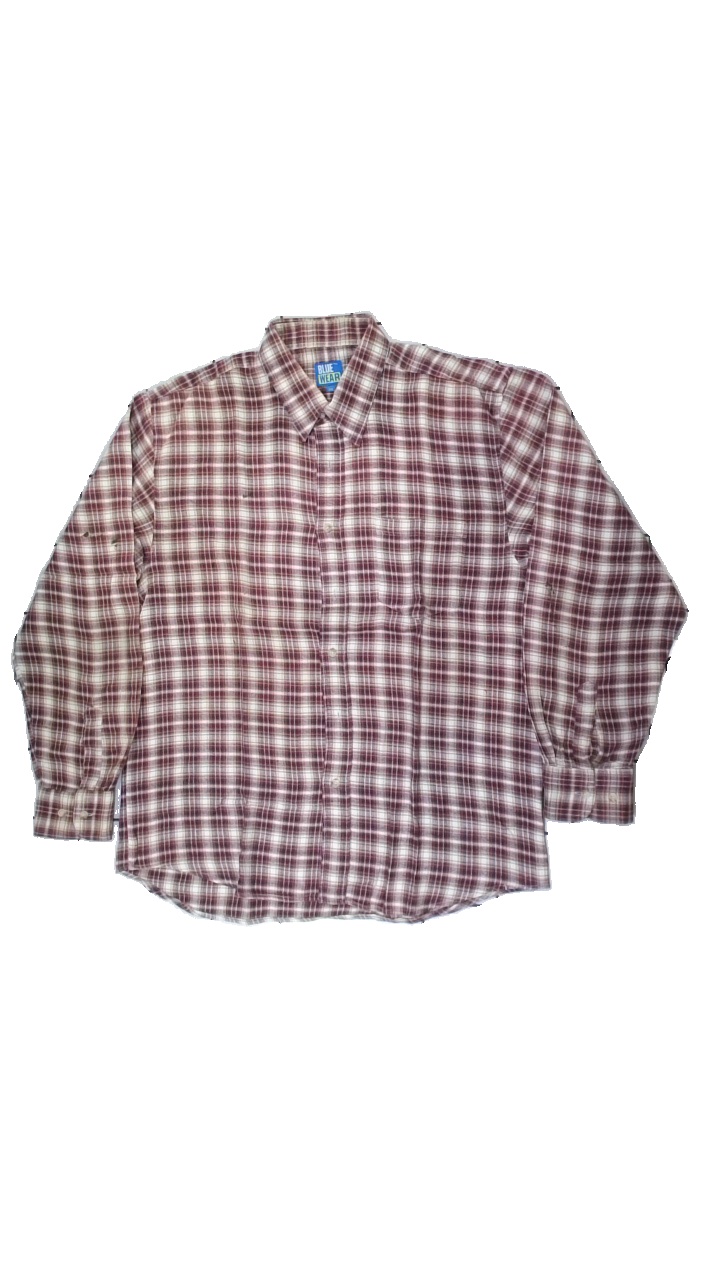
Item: Shirt (Men)
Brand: Blue Wear
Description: Plaid shirt in poor condition
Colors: Red, White, Blue, Multicolor
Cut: Regular
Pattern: Other
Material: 100% cott
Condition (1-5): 3
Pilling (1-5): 5
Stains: Major
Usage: Recycle
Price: <50